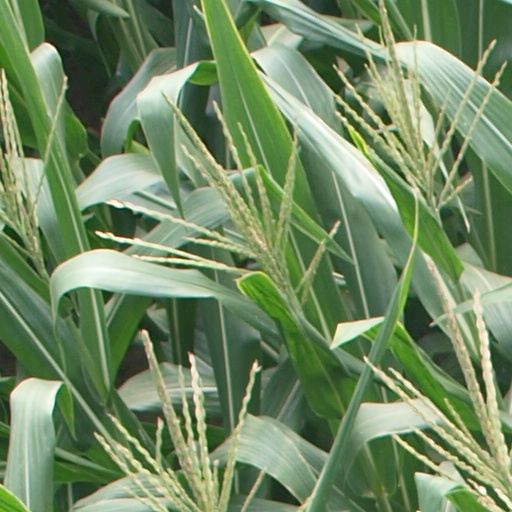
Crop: maize; corn